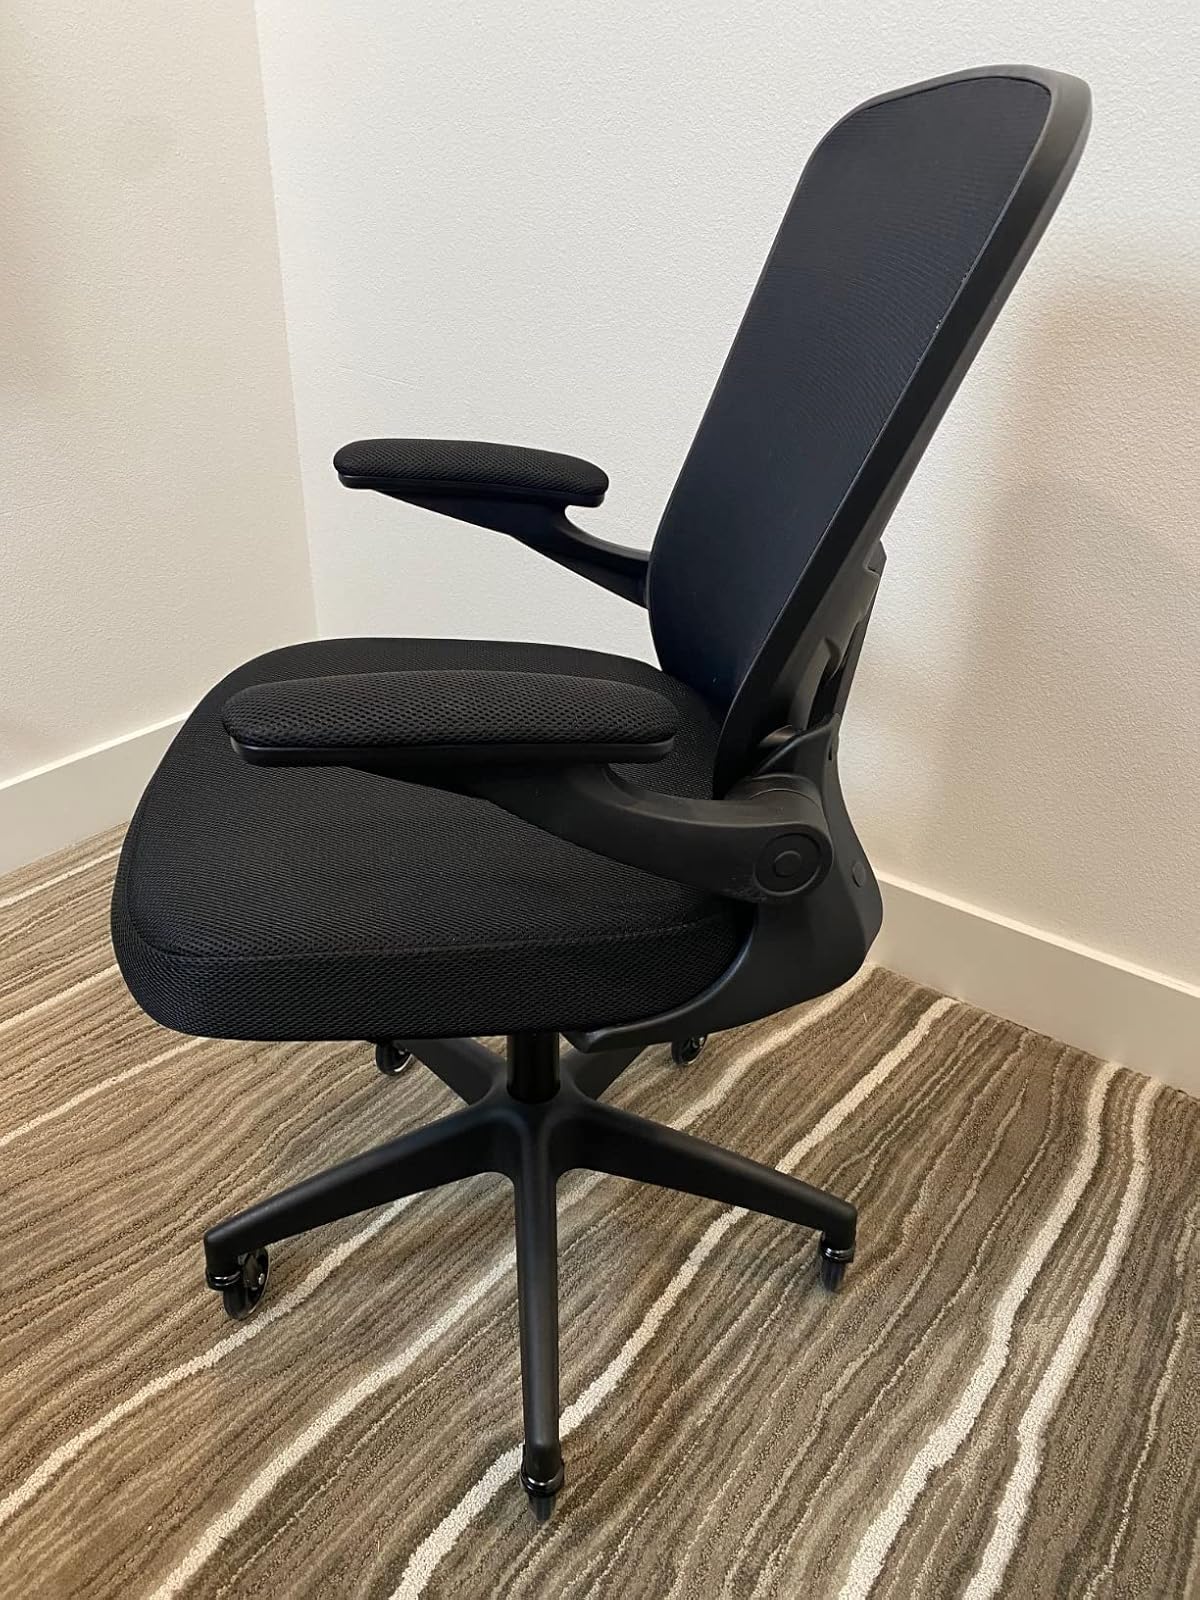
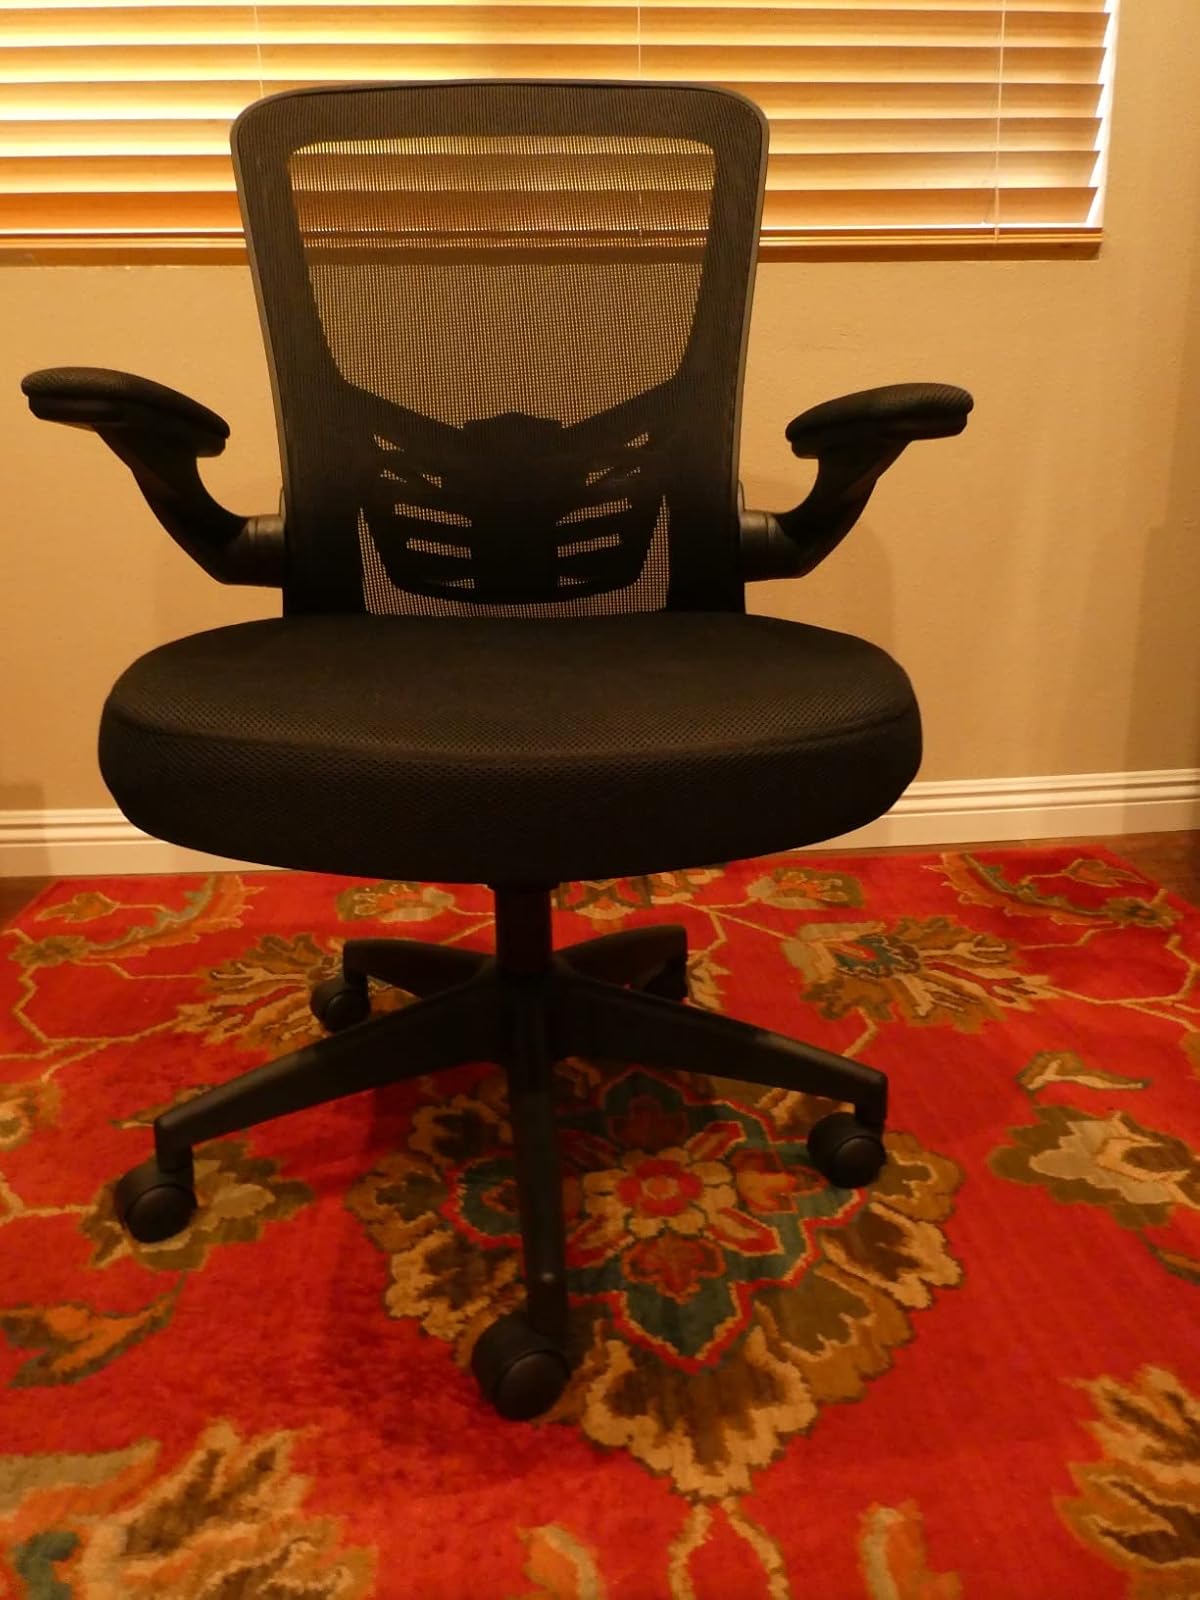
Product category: items_chair
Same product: yes